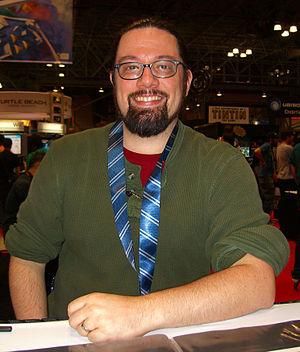
David Petersen est un auteur de bande dessinée américain connu pour sa bande dessinée tous publics Légendes de la garde, créée en 2005.